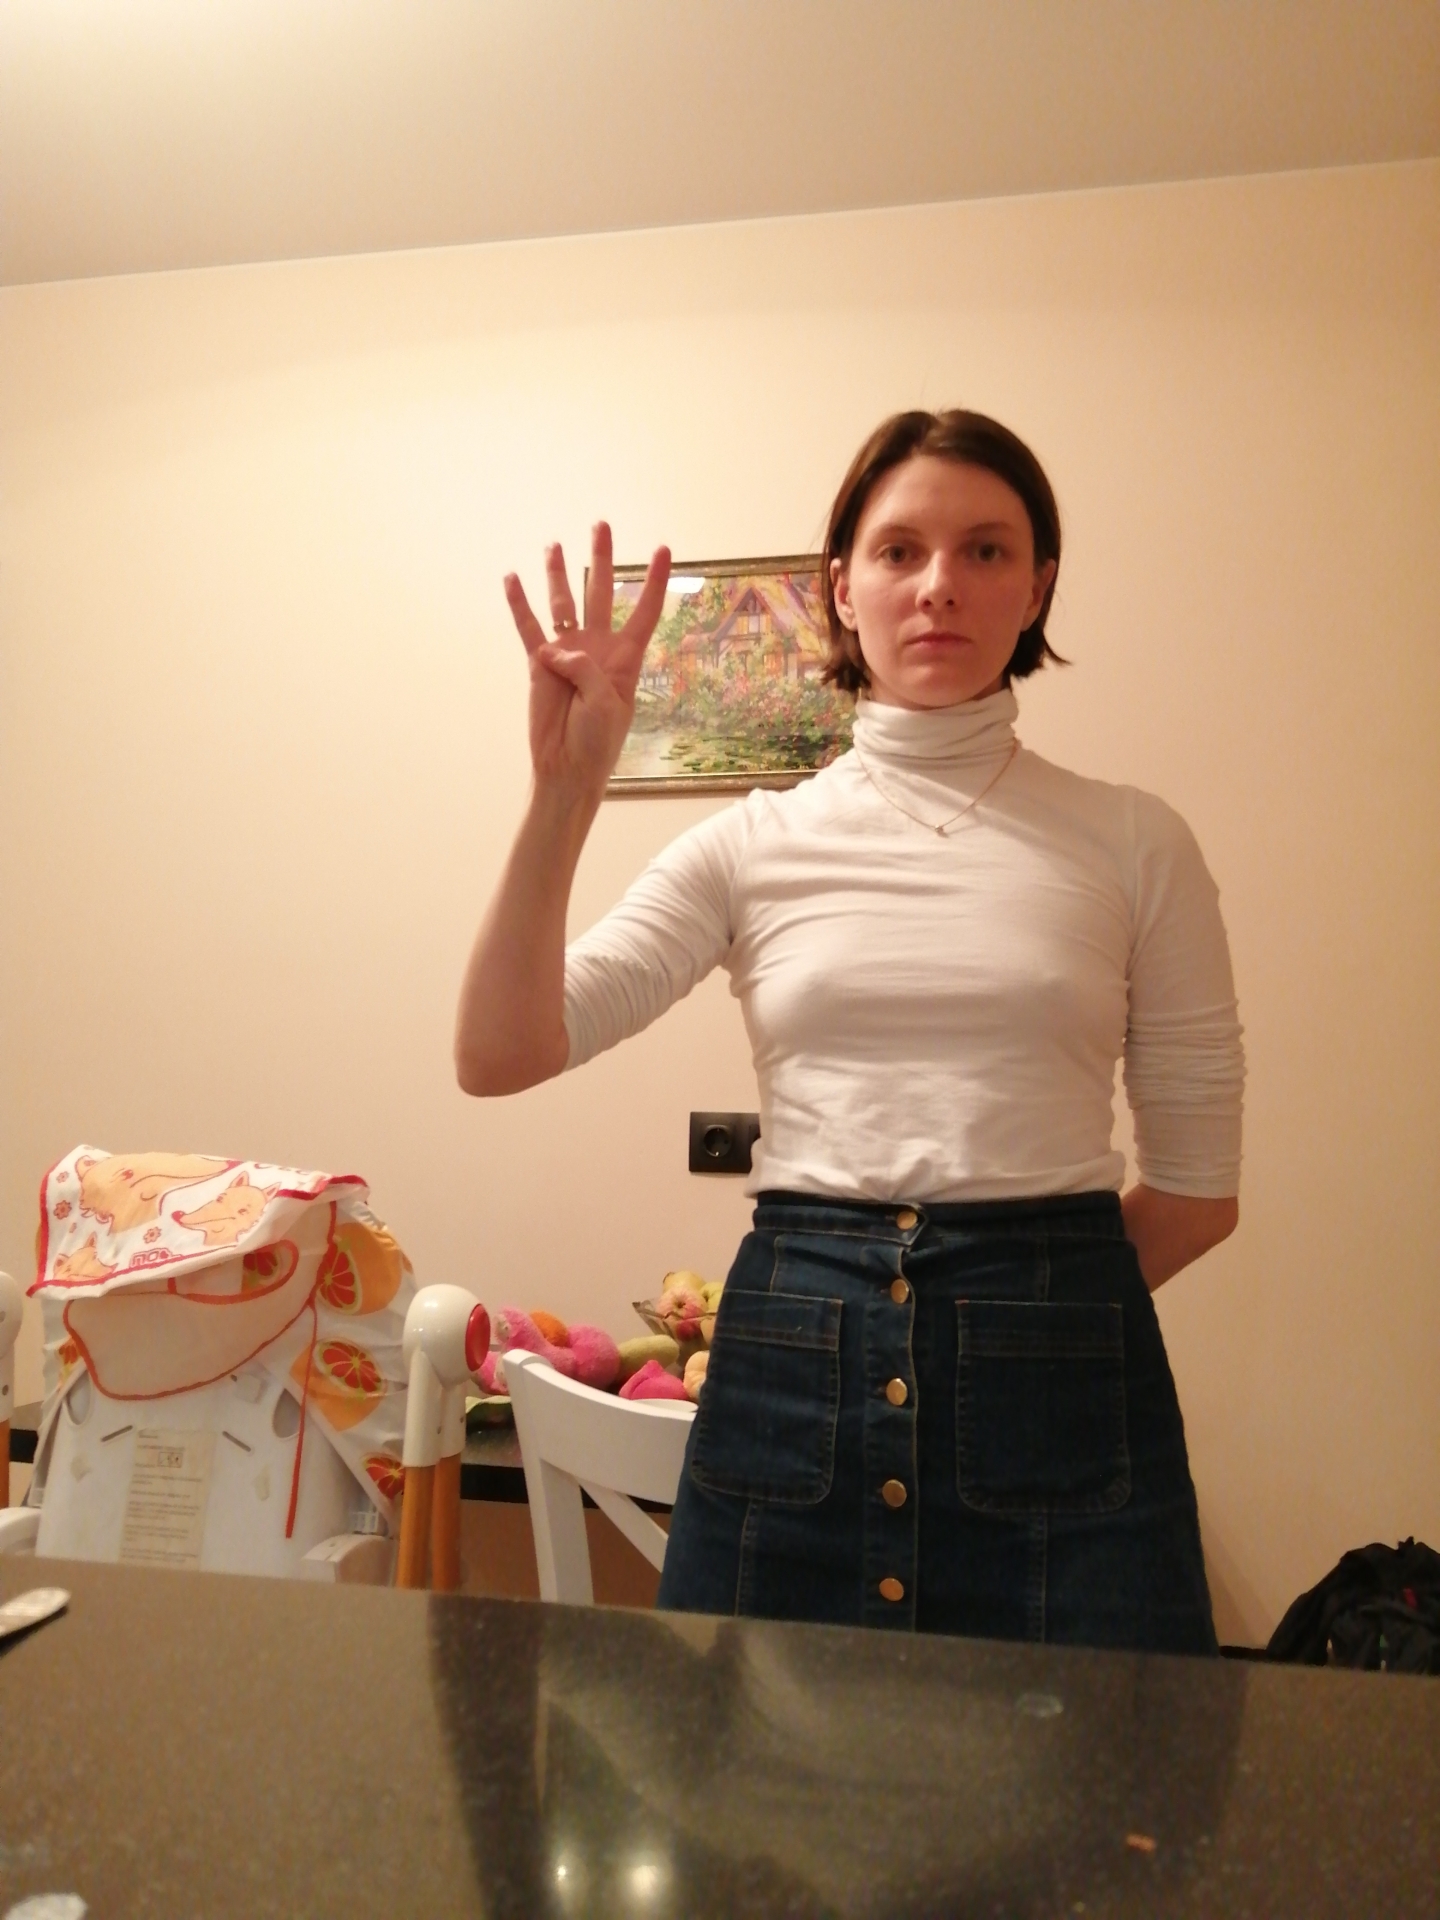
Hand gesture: four